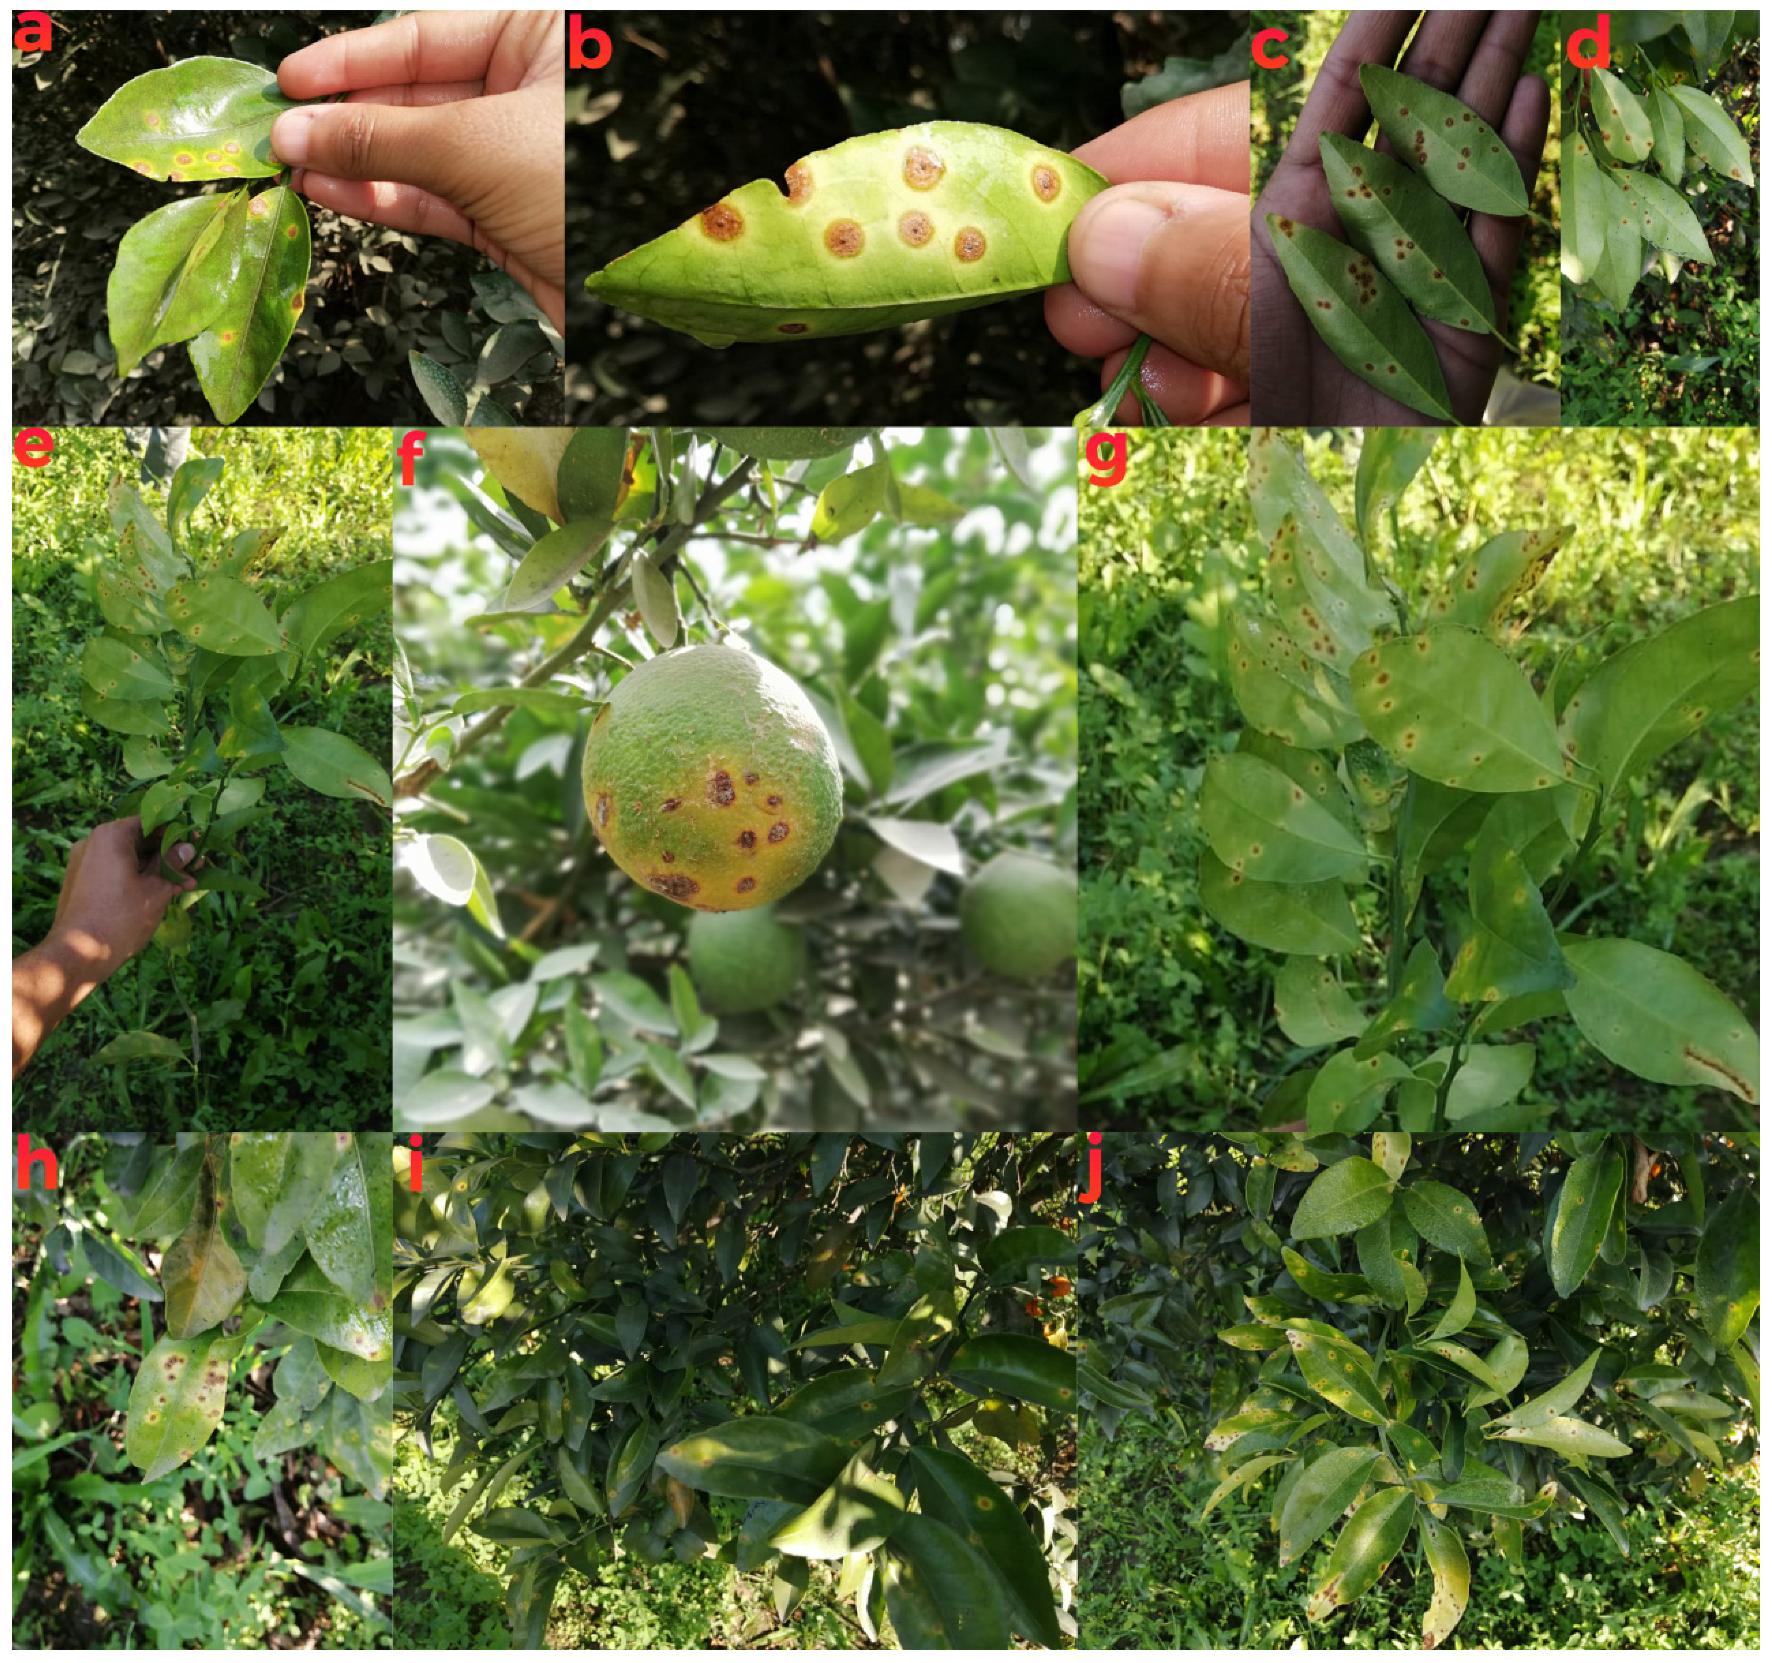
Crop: unknown
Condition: citrus_citrus_canker